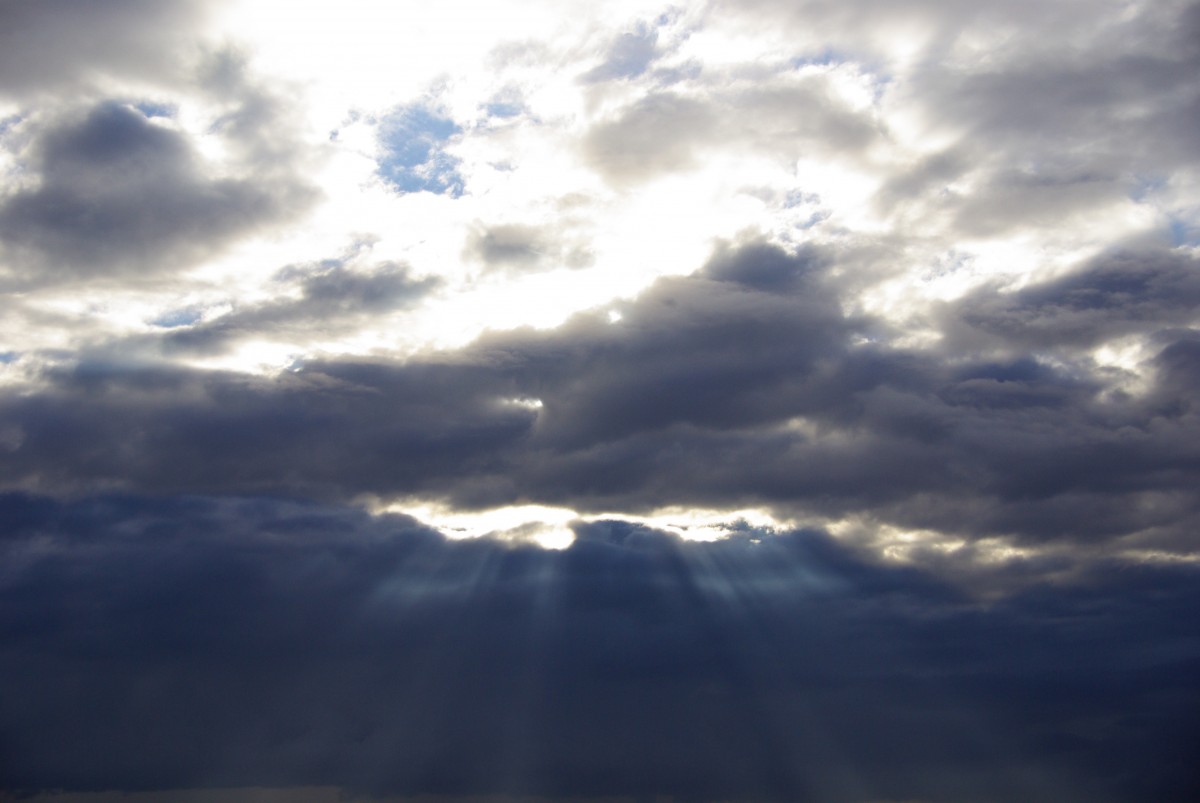
Tags: cloud, sun, sunrise, sunset, sunlight, dawn, dusk, daytime, cumulus, afterglow, meteorological phenomenon, atmosphere of earth